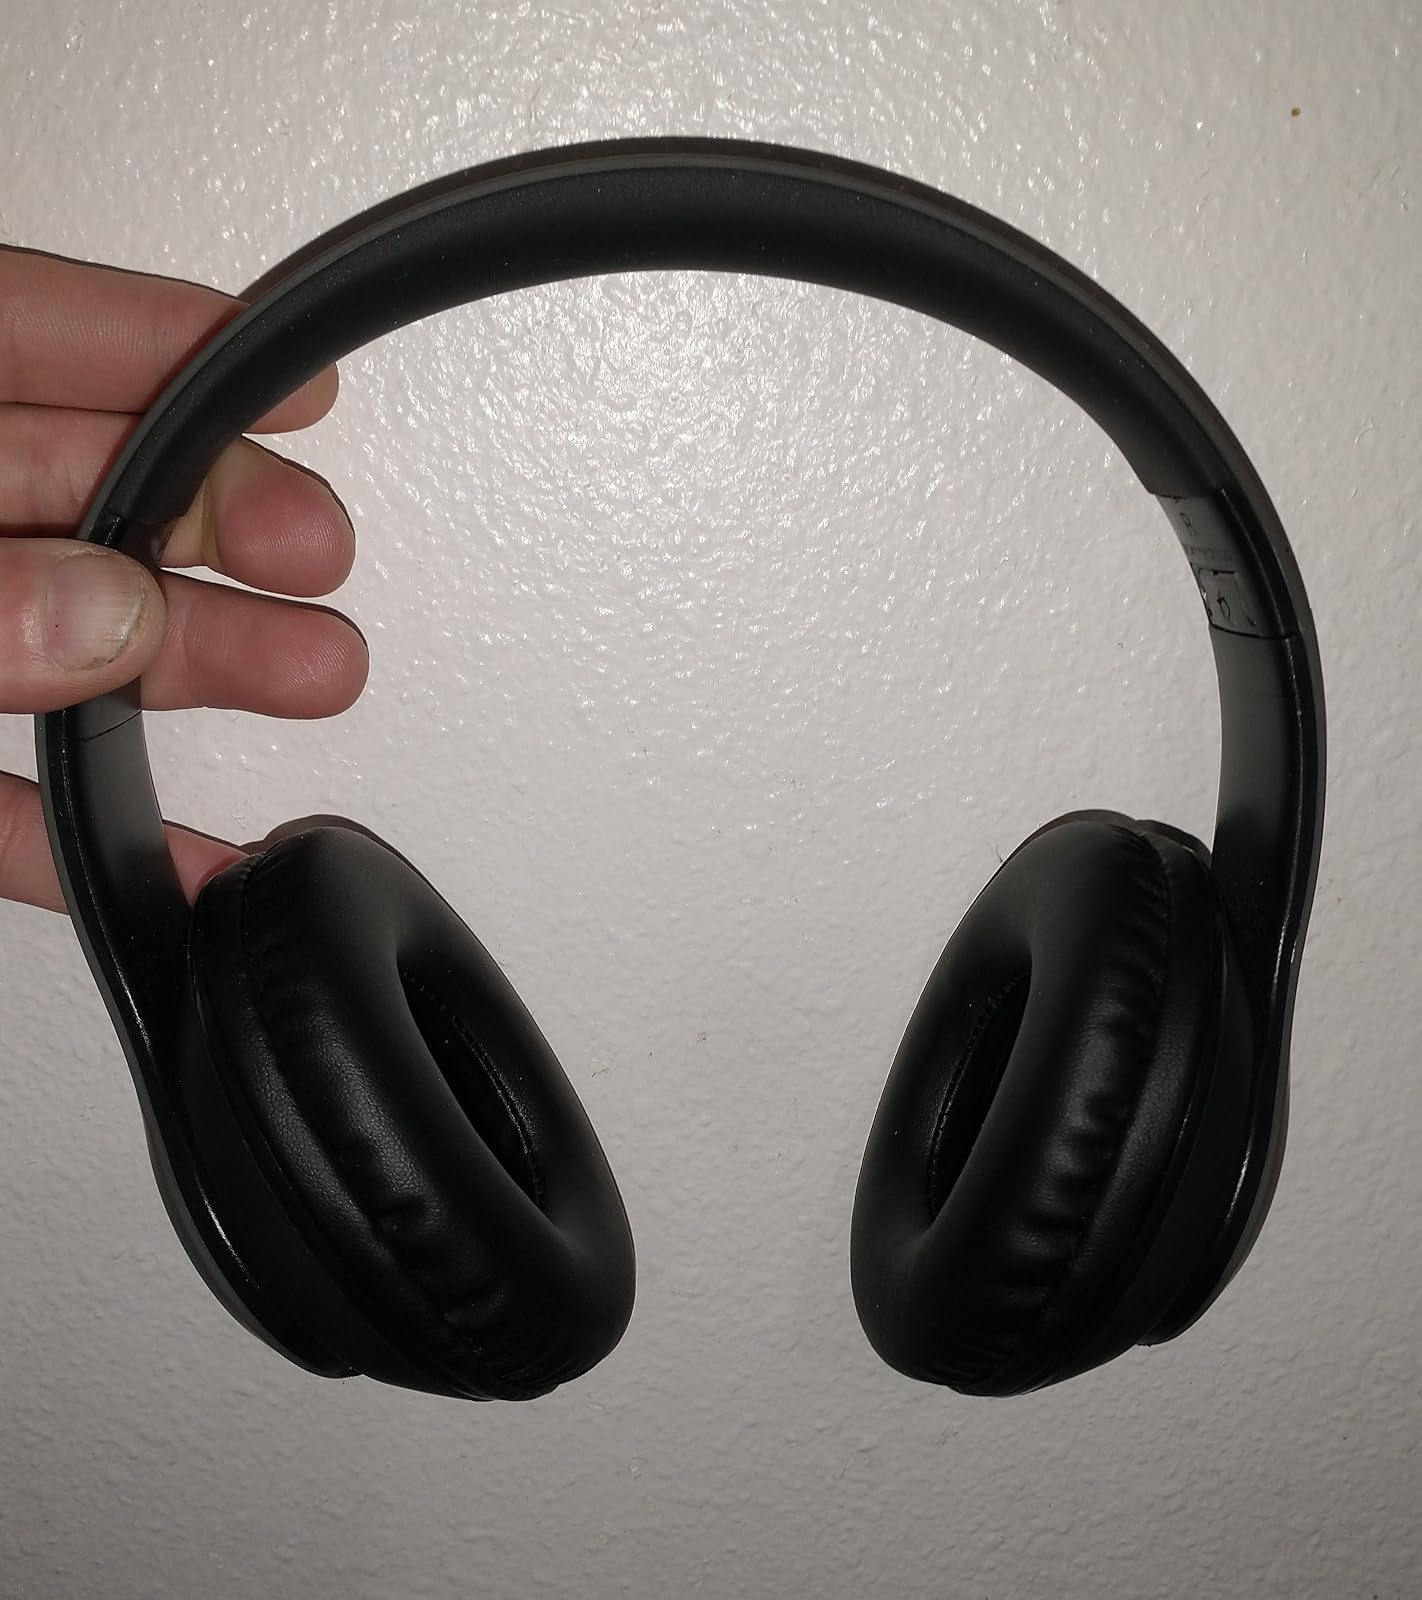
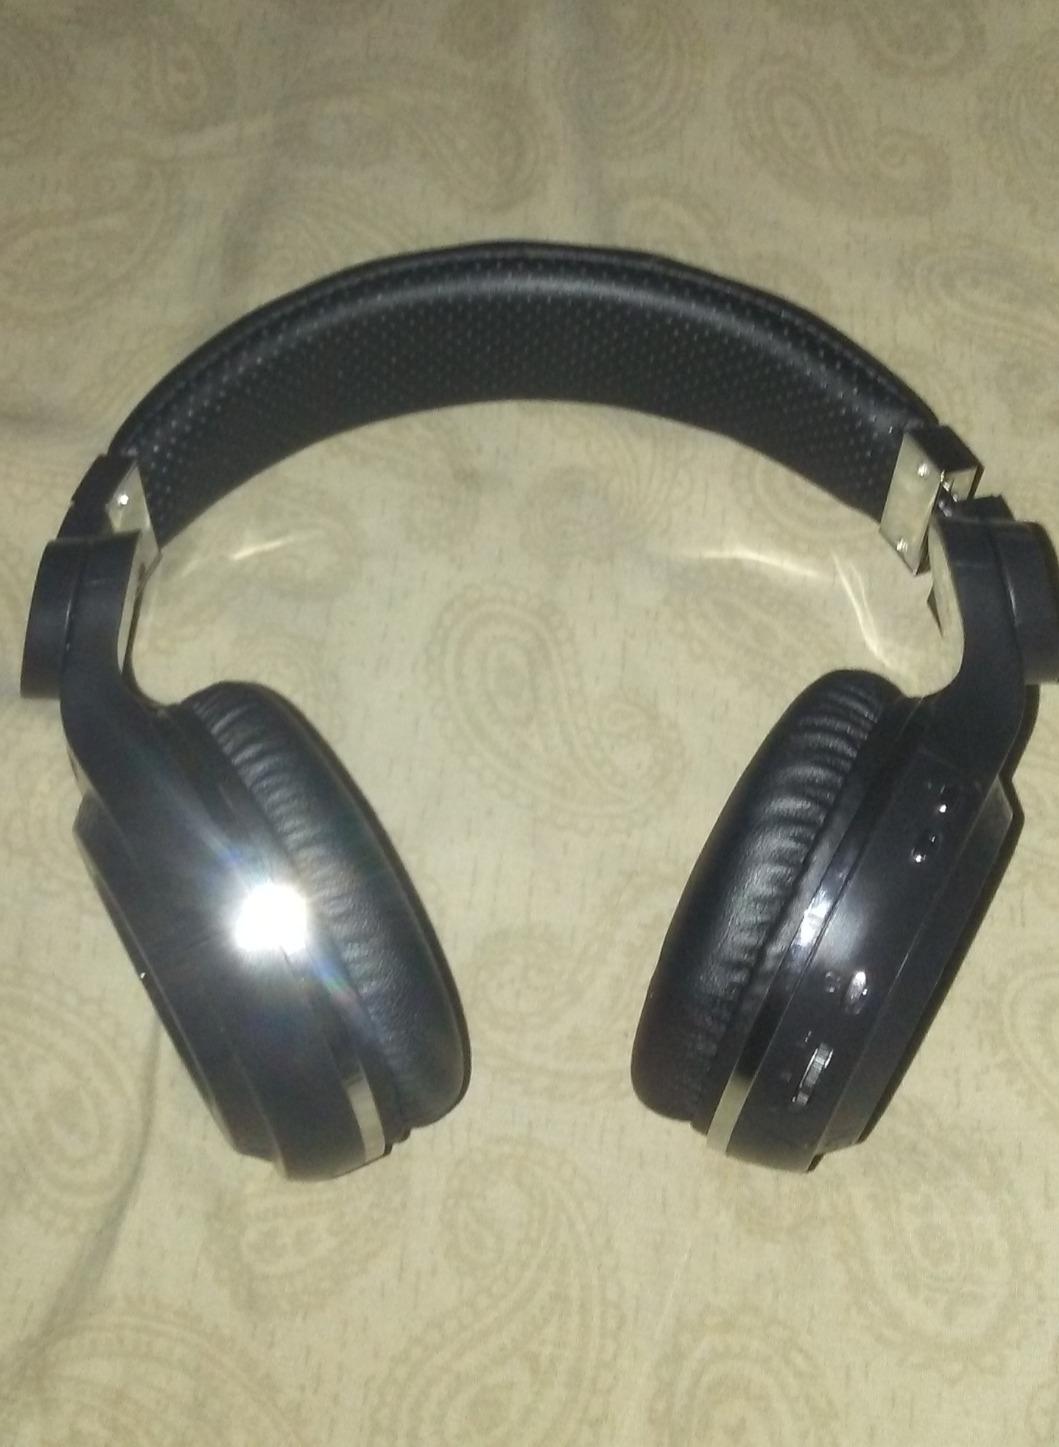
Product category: headphones
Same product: no